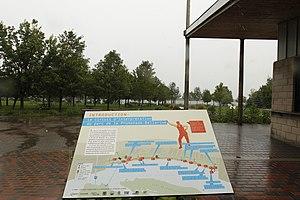
La Promenade Bellerive est un grand parc urbain situé en bordure sud de la rue Notre-Dame, dans l'arrondissement de Mercier–Hochelaga-Maisonneuve à Montréal. Tout en longueur, ce parc de 22 hectares fait face aux îles de Boucherville. En été, une navette le relie à l'île Charron. Le chalet du parc est accessible via la rue Lebrun.